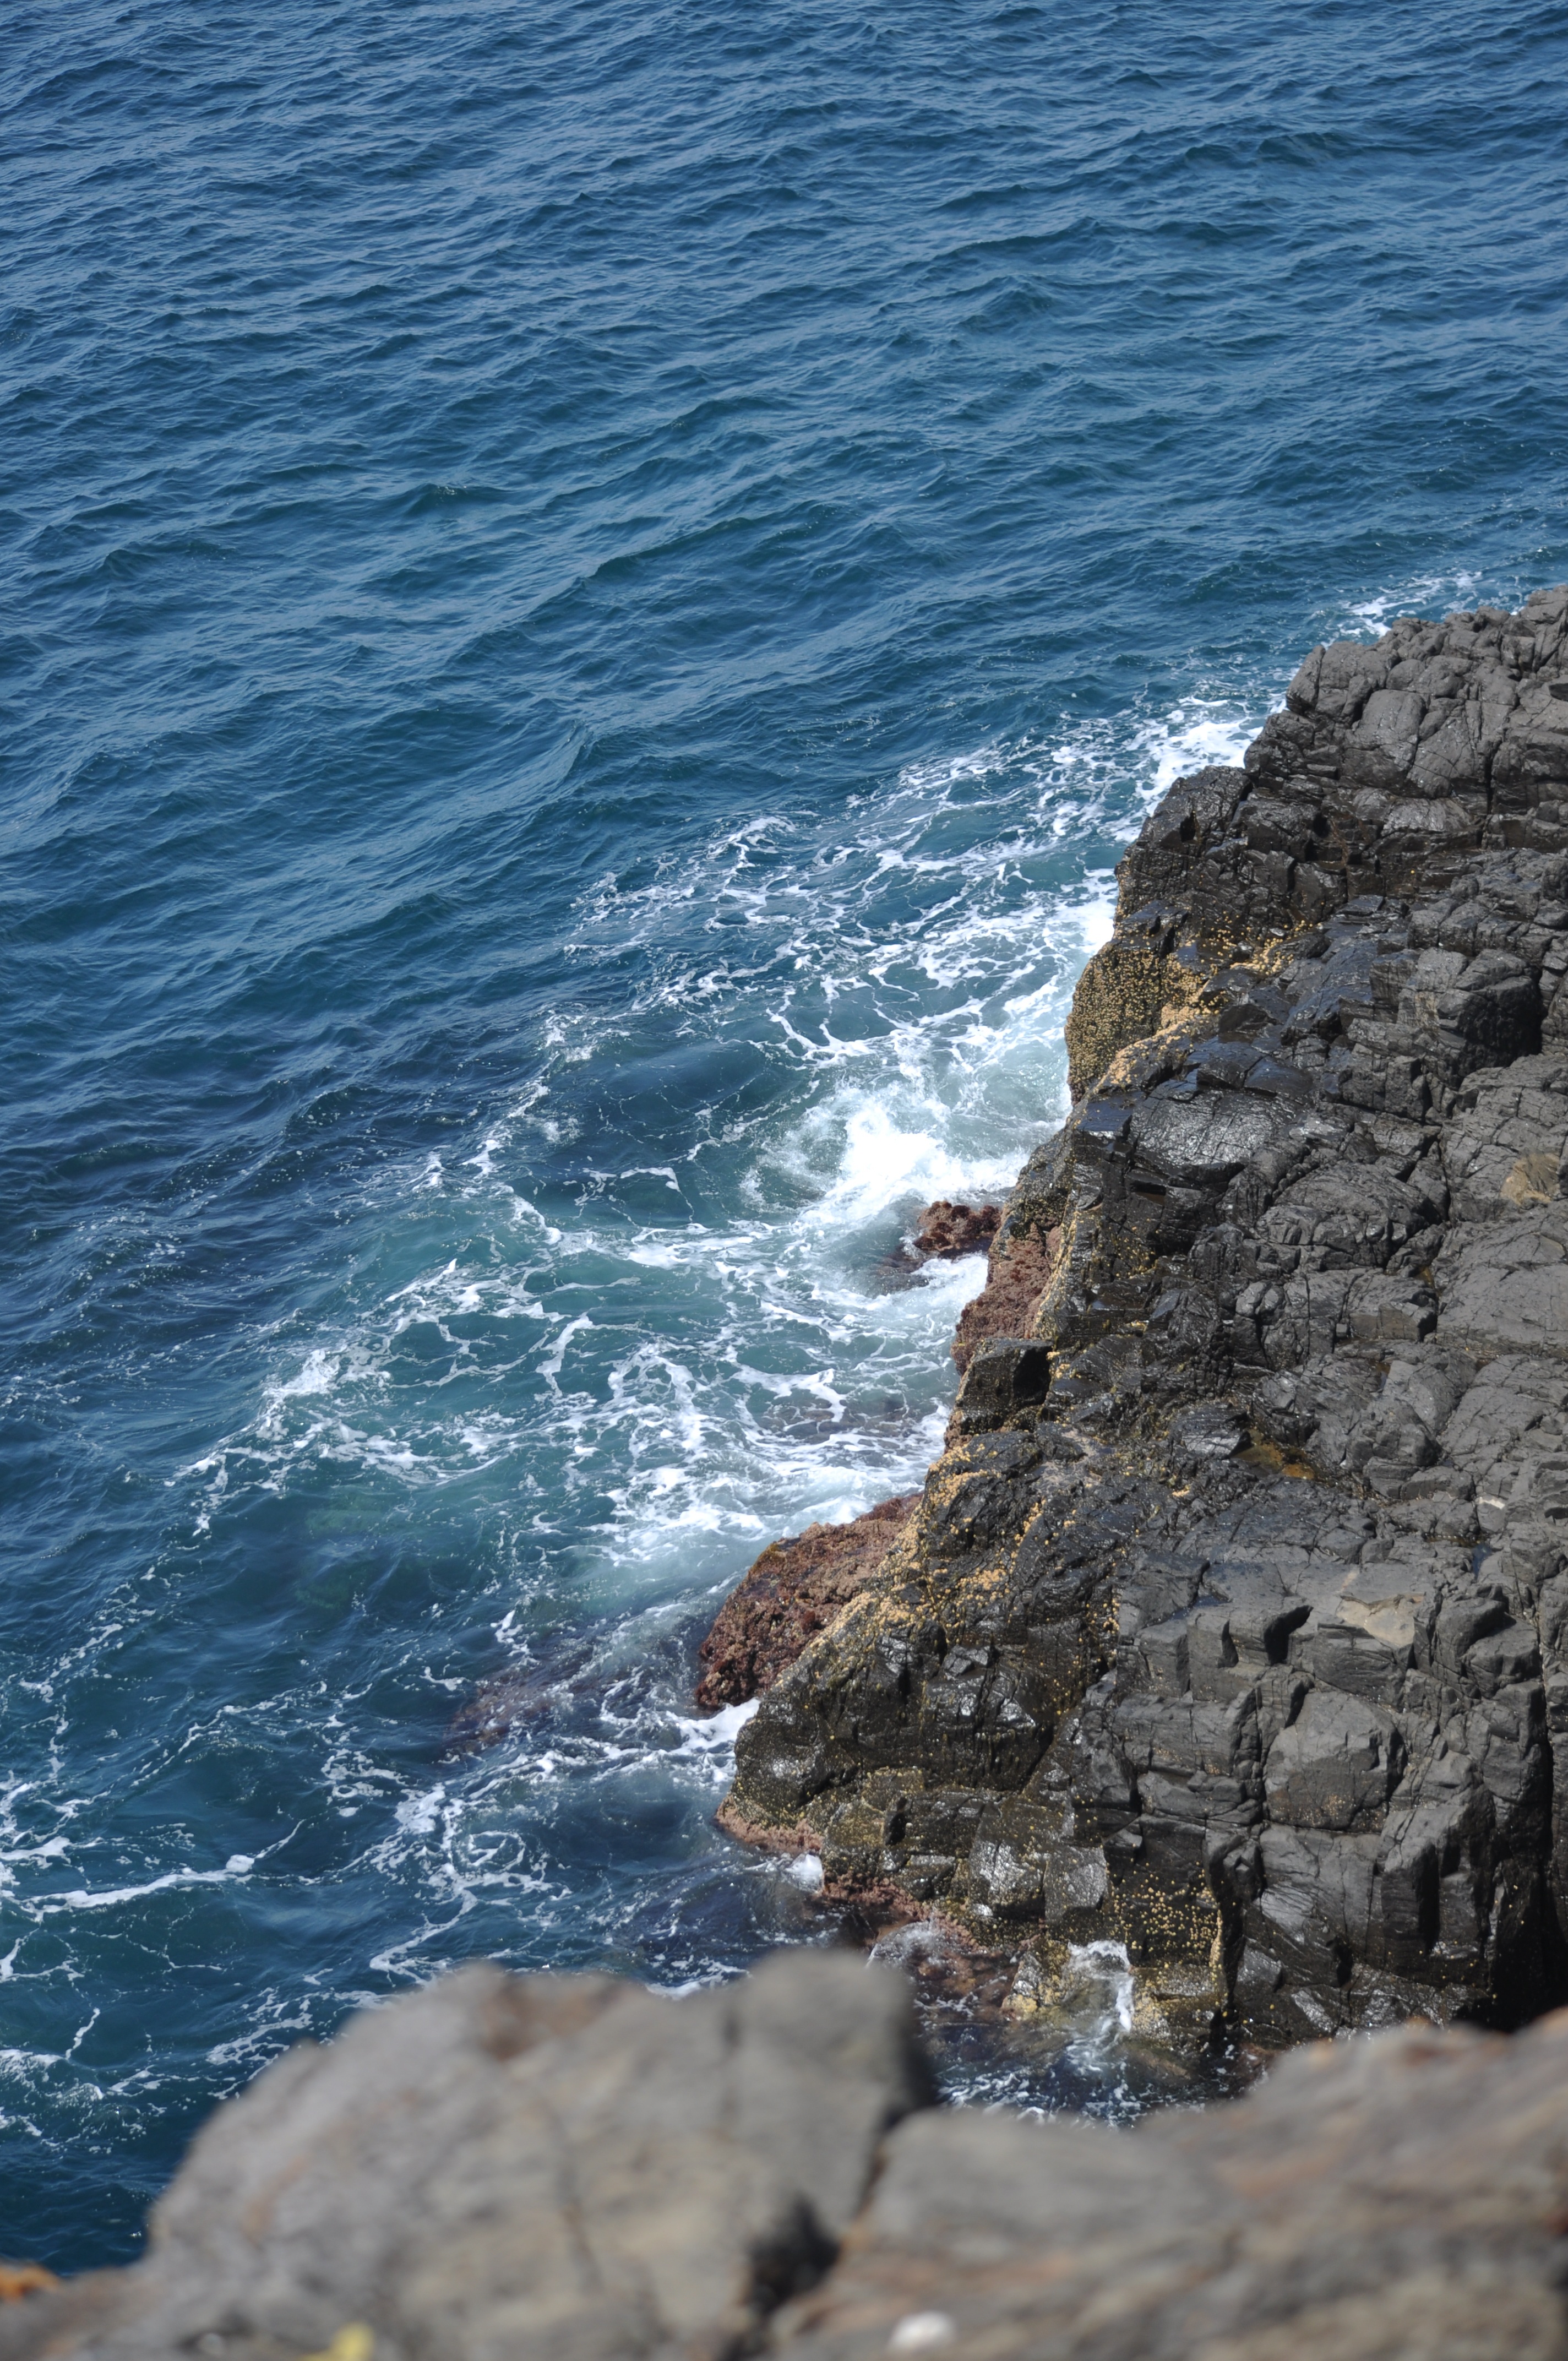
beach, sea, coast, water, rock, ocean, horizon, shore, wave, cliff, surf, cove, bay, terrain, material, body of water, rocks, sunny, waves, cape, ocean waves, wind wave